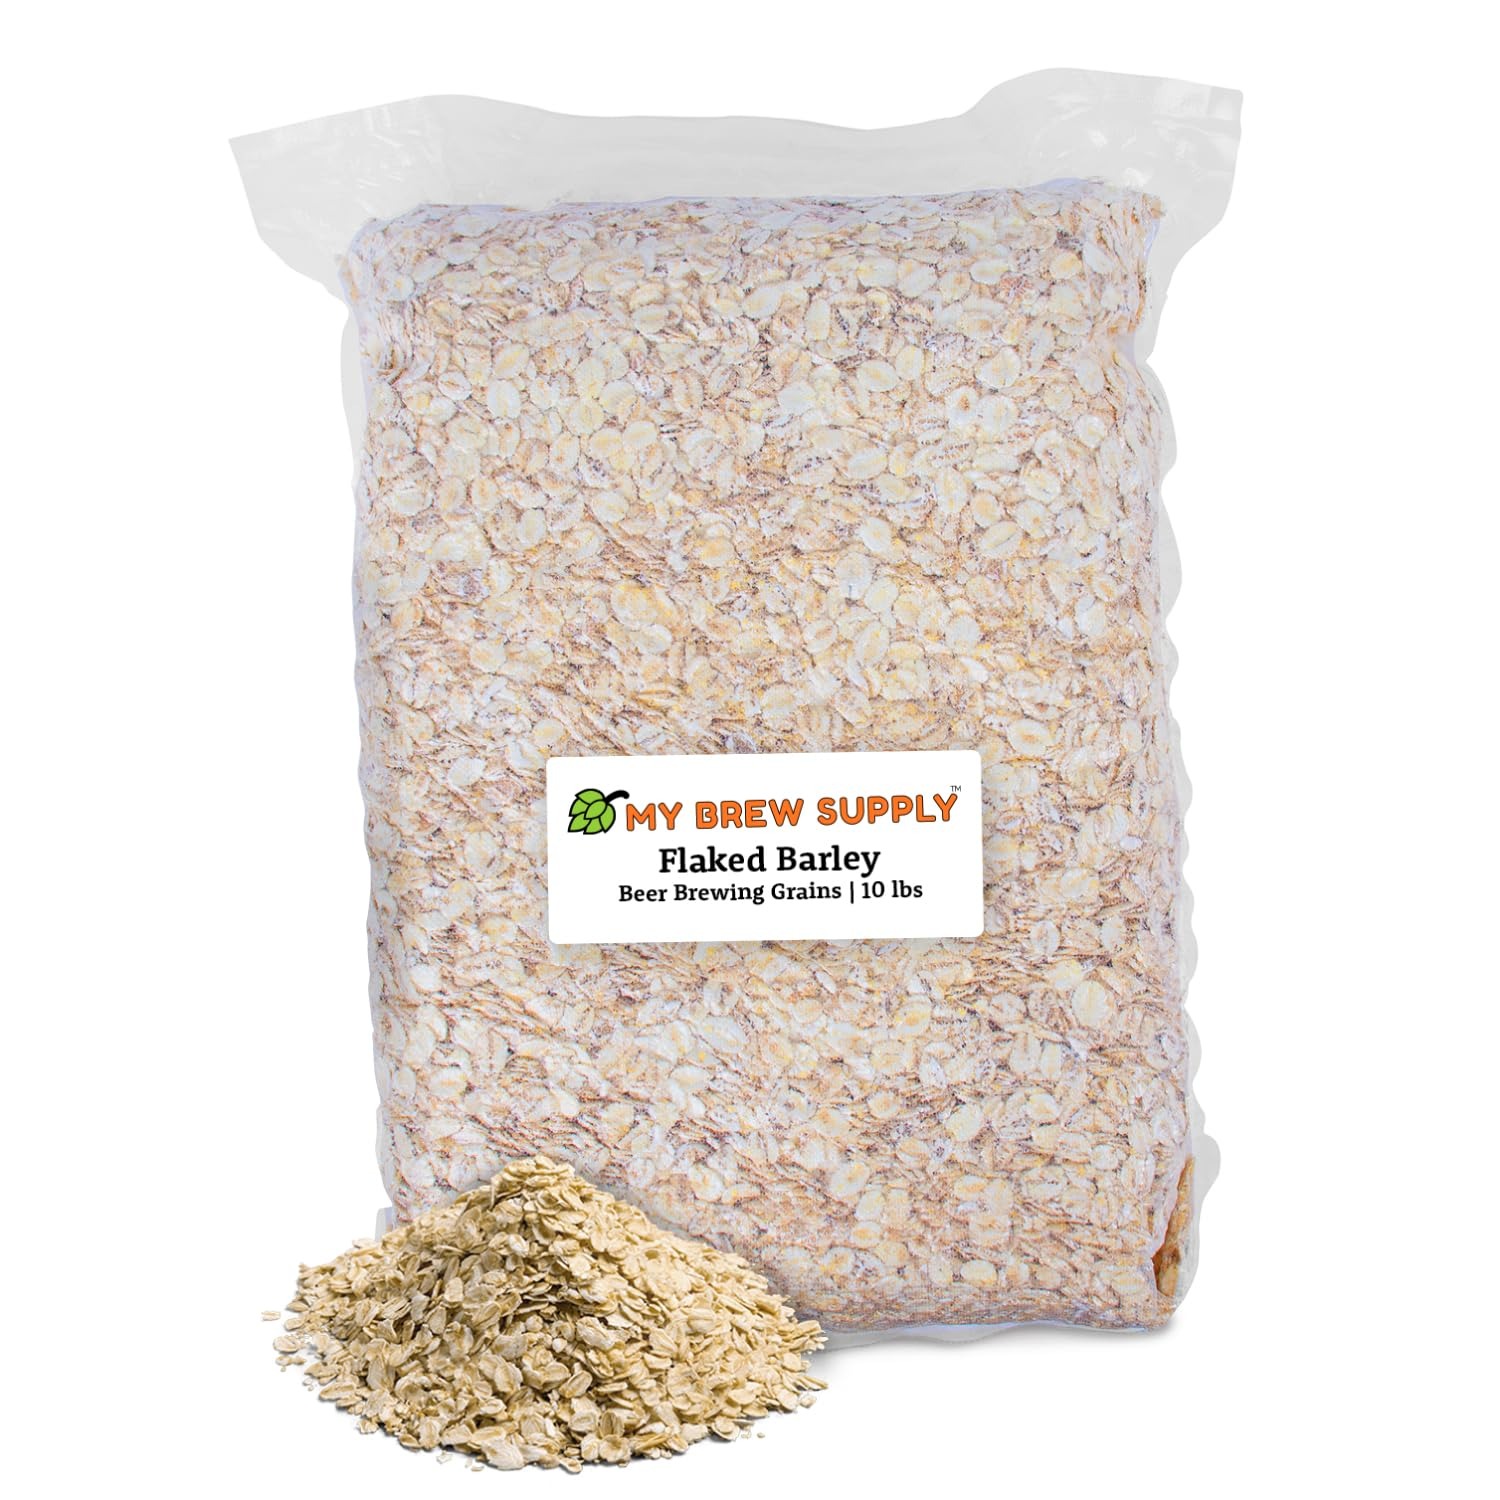
Item Name: My Brew Supply Flaked Barley Beer Making Grain | Brew Your Own Pilsners, Stouts, and Beers with Barley Grains | Grown in The United States | 10lb (2L) Grain
Bullet Point 1: Premium Flaked Barley: The My Brew Supply Flaked Barley is made using the finest Grains to ensure that your malted drinks have additional body and head retention with a beautiful color. These grains are perfect for both brewing your own drinks and for use in distilling.
Bullet Point 2: Grown In the United States: Our Flaked Barley Grain is grown in some of the most prominent regions of The United States, including Montana, Colorado, and Wisconsin. Each grain variety we use is well-established in the state of origin, to ensure consistently high-quality grains.
Bullet Point 3: Add Body and Head Retenion: This barley grain adds protein for body and head retention, without adding fermentable sugars to your wort the way you would with a wheat malt, which makes it great for tweaking the body/head characteristics of a recipe without changing the rest of the grain bill to accommodate a fermentable grain. Our premium crushed grain can also be used as a base for darker ales and stouts as well.
Bullet Point 4: Flaked Barley Grains: This extra large 10lb (2L) bag of Grain provides plenty of opportunity to perfect your brewing technique. You can easily brew your own beer with our beer making supplies, or combine them with My Brew Supply yeast, hops, and other flavorings to create your own unique drink!
Bullet Point 5: DIY Brewing: My Brew Supply started in 1997 as a hobby, before opening for business in 2017 brewing beer, malt, ale, and more. With a passion for brewing, we pride ourselves on offering the highest quality grain, kits, and supplies to any home brewers whether you're looking to start your own hobby or if you're already an expert.
Product Description: The My Brew Supply Flaked Barley is made using the finest Grains to ensure that your malted drinks have additional body and head retention with a beautiful color. These grains are perfect for both brewing your own drinks and for use in distilling. Our Flaked Barley Grain is grown in some of the most prominent regions of The United States, including Montana, Colorado, and Wisconsin. Each grain variety we use is well-established in the state of origin, to ensure consistently high-quality grains. This barley grain adds protein for body and head retention, without adding fermentable sugars to your wort the way you would with a wheat malt, which makes it great for tweaking the body/head characteristics of a recipe without changing the rest of the grain bill to accommodate a fermentable grain. Our premium crushed grain can also be used as a base for darker ales and stouts as well. This extra large 10lb (2L) bag of Grain provides plenty of opportunity to perfect your brewing technique. You can easily brew your own beer with our beer making supplies, or combine them with My Brew Supply yeast, hops, and other flavorings to create your own unique drink! My Brew Supply started in 1997 as a hobby, brewing beer, malt, ale, and more. With a passion for brewing, we pride ourselves on offering the highest quality grain, kits, and supplies to any home brewers whether you're looking to start your own hobby or if you're already an expert.<br> <br> Features:<br> - Flaked Barley Grains<br> - Grown In The United States<br> - Add Body and Head Retention<br> - Perfect for Beginners and Experts<br> - 10lbs (2L) Grain
Value: 1.0
Unit: Count

Price: 28.99